David Baynton-Power

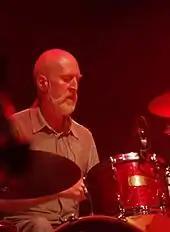
Dave Baynton-Power performing with James at Haldern Pop 2013

David Baynton-Power (born 29 January 1961, in Kent, England) is a musician, best known as drummer of the long-existing English rock band James. He has a recognizable and characteristic way of playing the drums, moving his sticks in a circular motion as the songs build up.